Battle of Fère-Champenoise

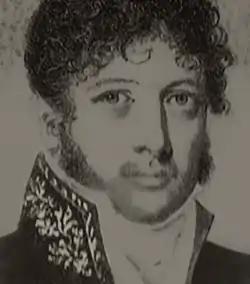
Michel Pacthod

Prince Adam's charge pressed back the right flank French cavalry, but when the Liechtenstein Cuirassier Regiment tried to exploit the success, it was blasted by canister shot and hit in the flank by French lancers. Prince Adam paused to reorganize his horsemen. At the same time, Nostitz and Pahlen charged the French left and became embroiled in a melee with the cavalry divisions of Roussel d'Hurbal and Merlin. The Allies were more successful and managed to capture five French field pieces near Lenharrée. At Connantray-Vaurefroy the retreating French began to cross a small stream lined with trees running through a depression. At the moment they were negotiating this obstacle, a powerful storm from the east blew first dust and then rain and hail into the faces of the French. Grand Duke Konstantin Pavlovich of Russia leading Nikolay Ivanovich Depreradovich's crack 1st Russian Cuirassier Division and the Russian Guard Dragoons and Guard Uhlans charged the French right flank as Pahlen attacked the French left.